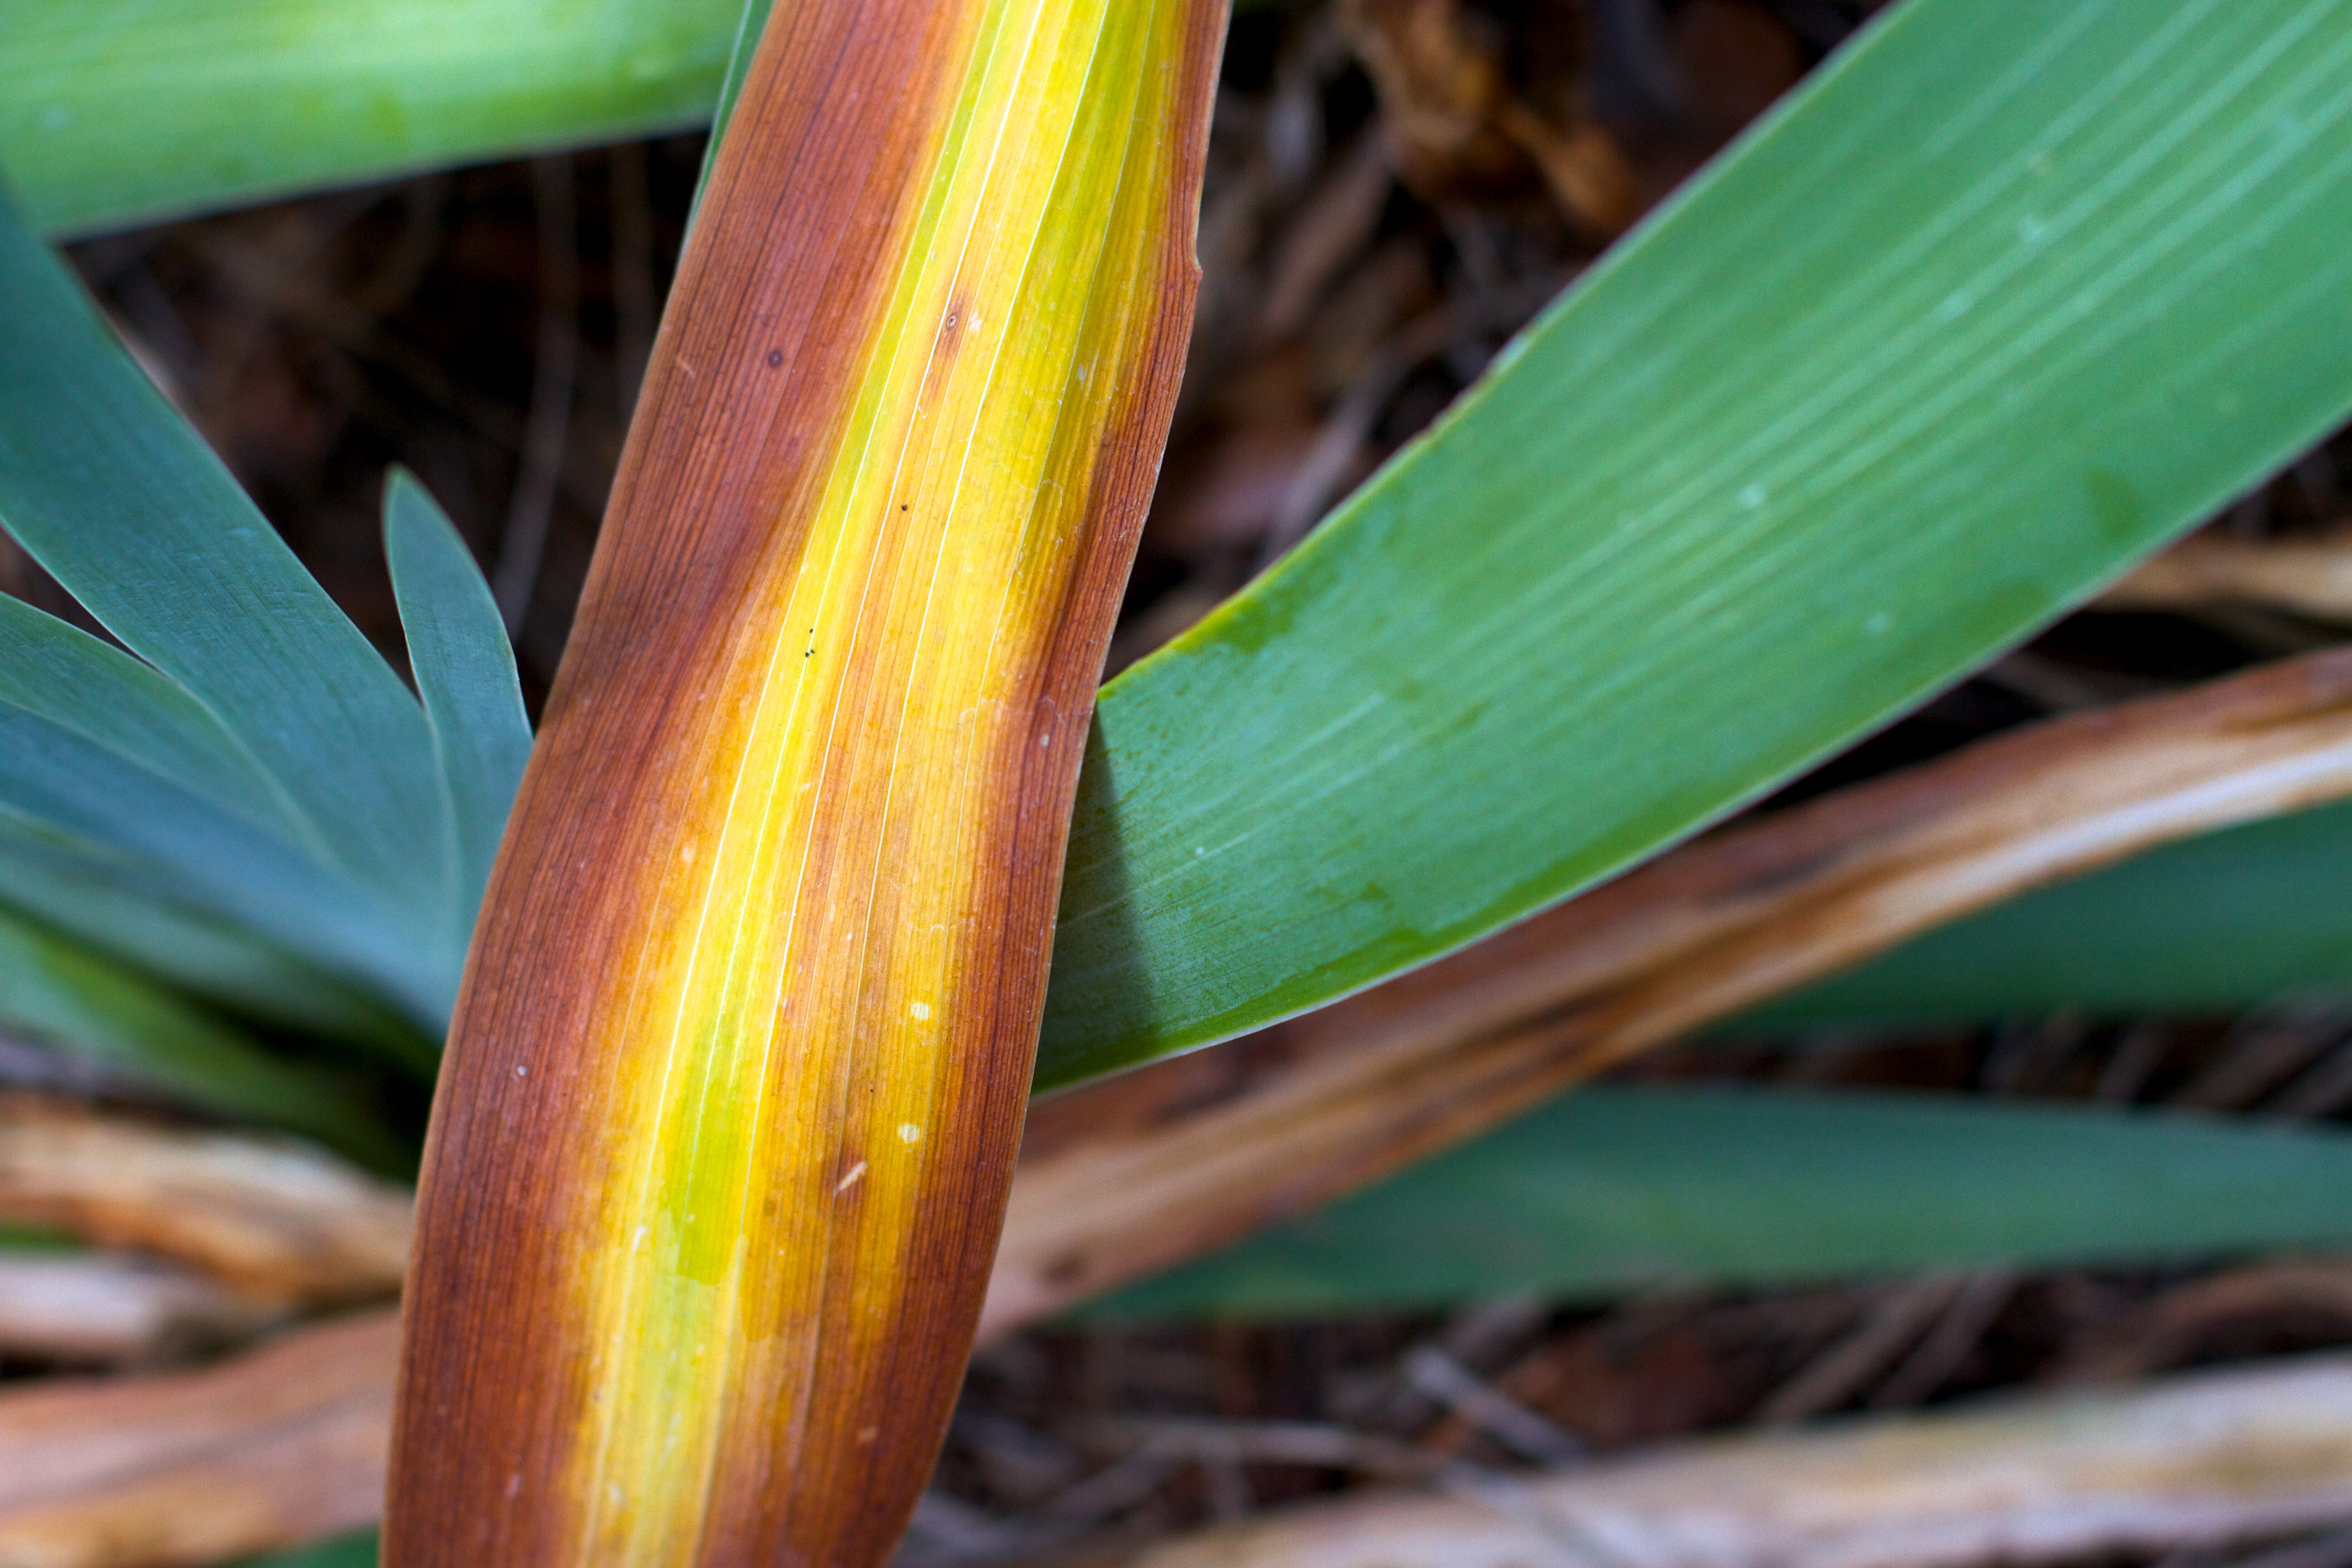
tree, nature, plant, leaf, flower, green, botany, flora, close up, arum, macro photography, grass family, plant stem, arecales